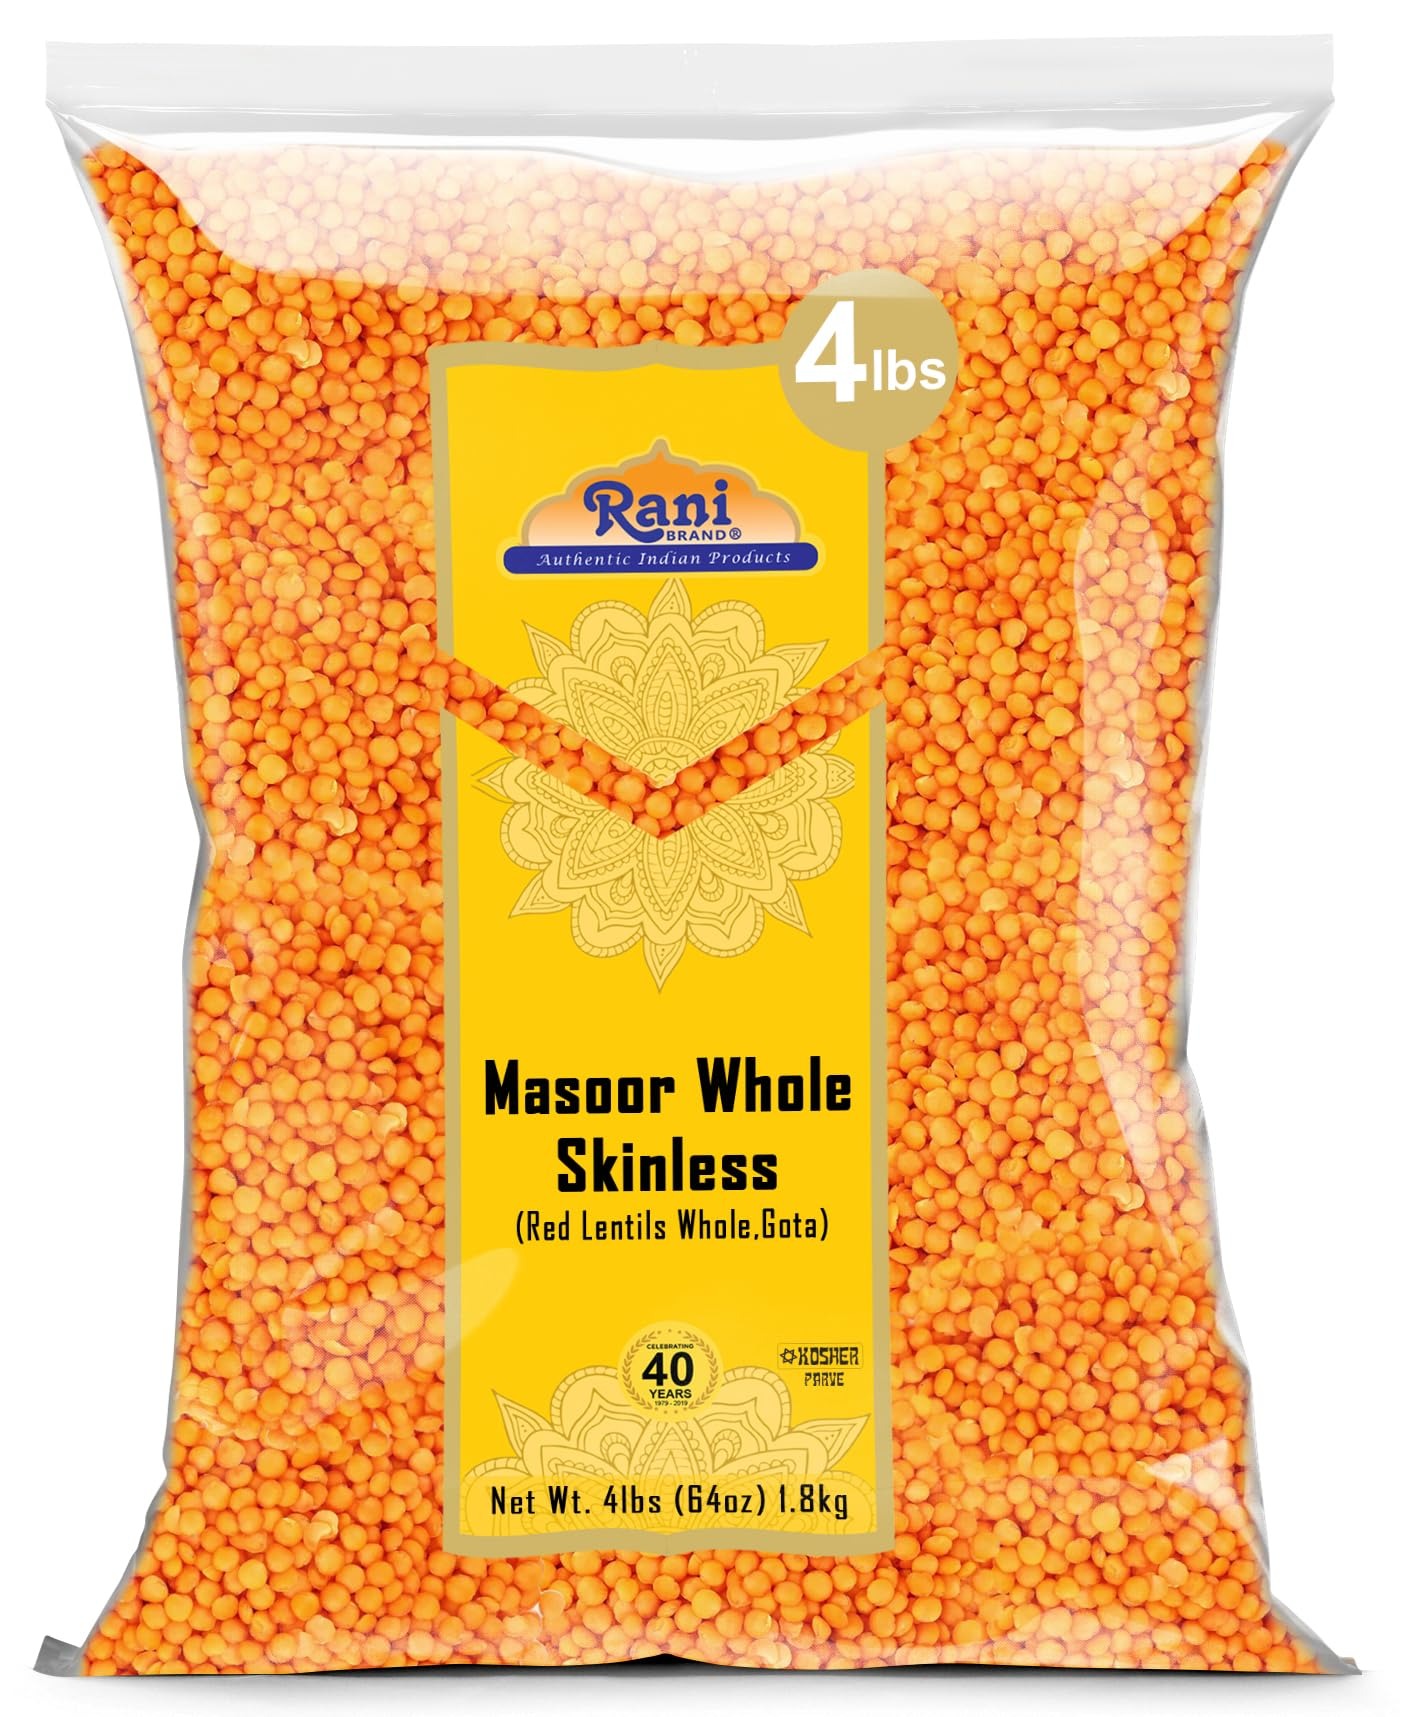
Item Name: Rani Masoor Gota (Football) Indian Red Lentils Skinless 64oz (4lbs) 1.81kg Bulk ~ All Natural | Gluten Friendly | NON-GMO | Kosher | Vegan | Indian Origin
Bullet Point 1: You'll LOVE our Masoor Gota (Football) by Rani Brand--Here's Why:
Bullet Point 2: 🥘Now KOSHER! 100% Natural, No preservatives or "fillers" & Great Health Benefits.
Bullet Point 3: 🥘Great source of natural protein, ideal for vegetarians & vegans.
Bullet Point 4: 🥘Rani is a USA based company selling spices for over 40 years, buy with confidence!
Bullet Point 5: 🥘Net Wt. 4lbs (64oz), Alternate Names: Red Lentils
Product Description: Many varieties of Lentils are used throughout India. From simple soups to elaborate dishes, lentils hold a prominent place in every Indian kitchen. Rani offers a full range of traditional lentils with easy to follow recipes printed on most packages.
Value: 64.0
Unit: Ounce

Price: 16.985